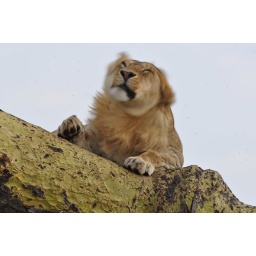
This young male lion could not escape all the flies this day - even up in the tree....